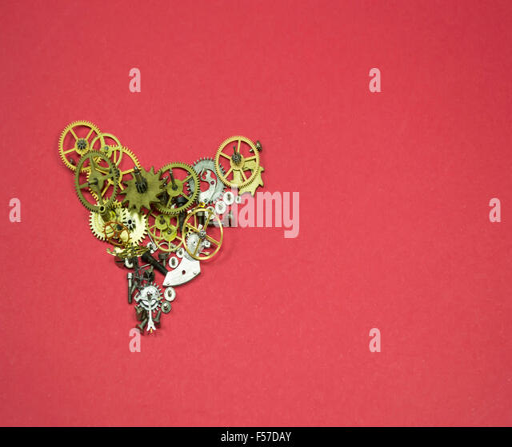
metallic toothed wheels and small pieces from dismantled clocks arranged in the shape of a heart on red background